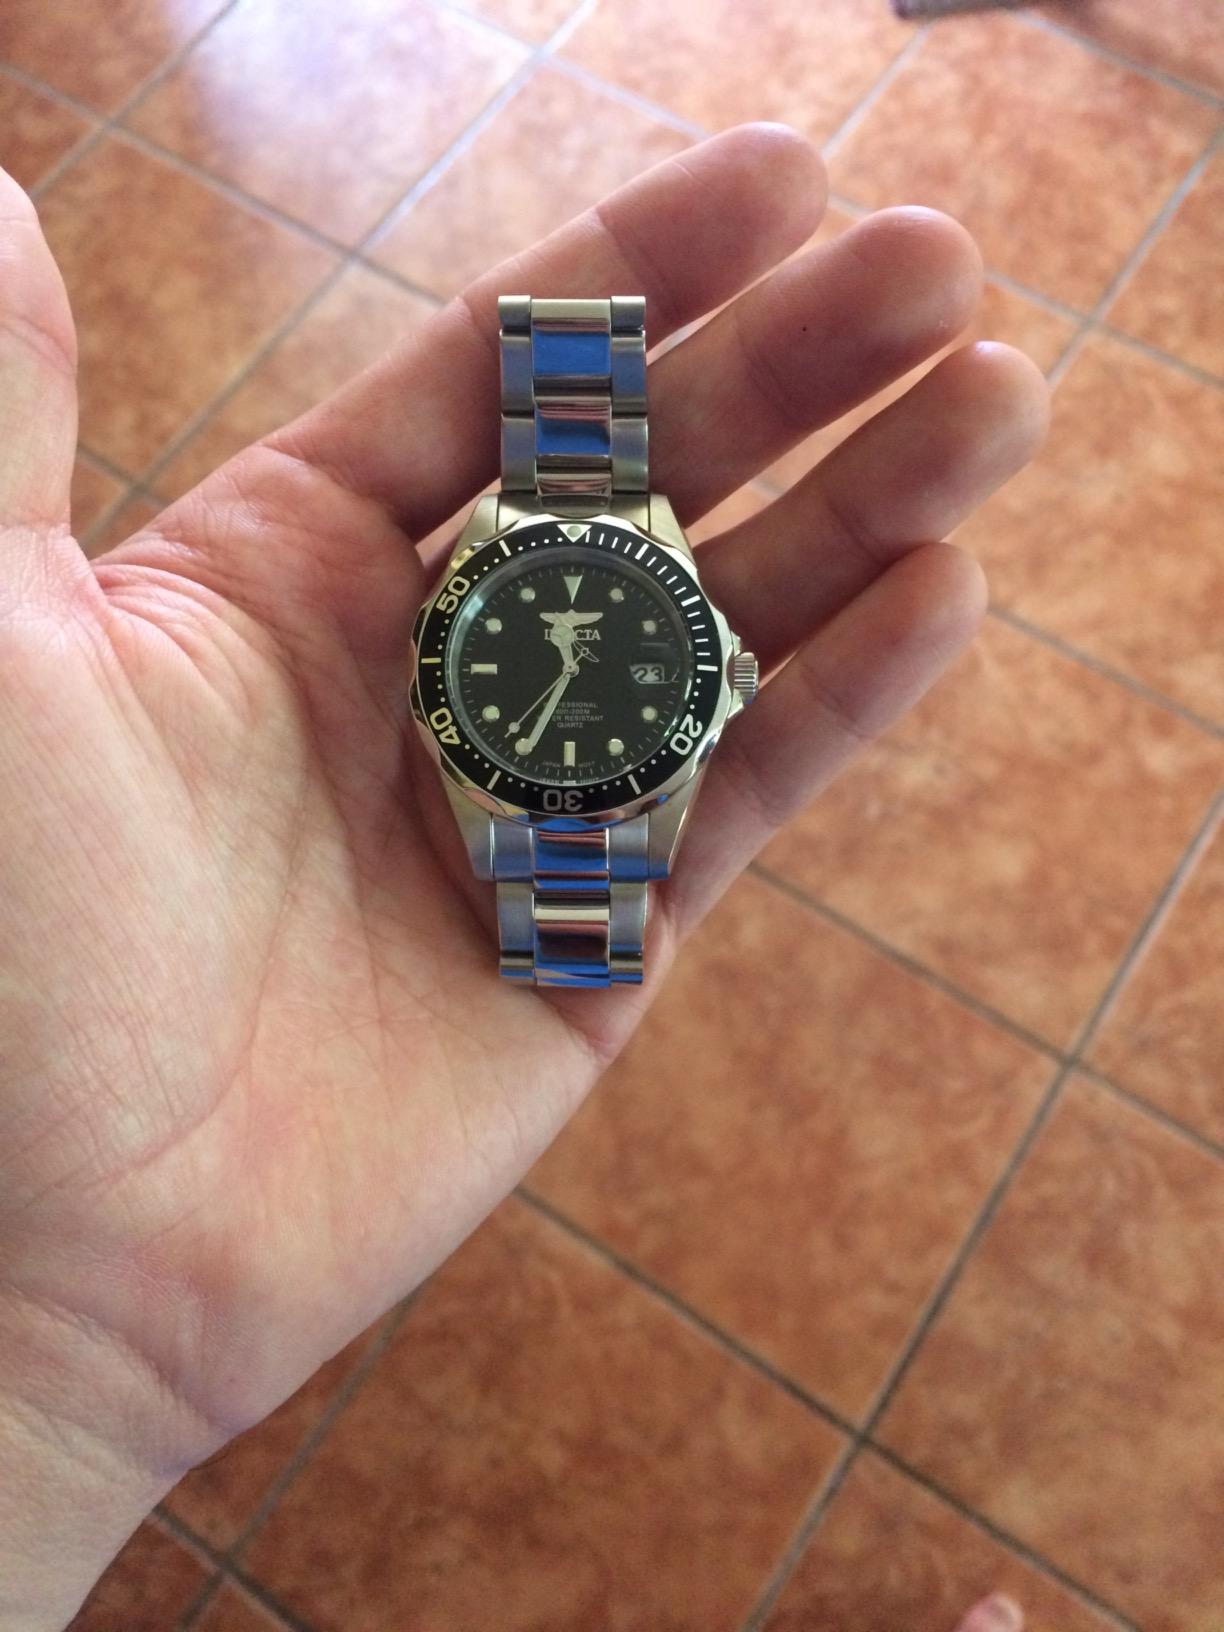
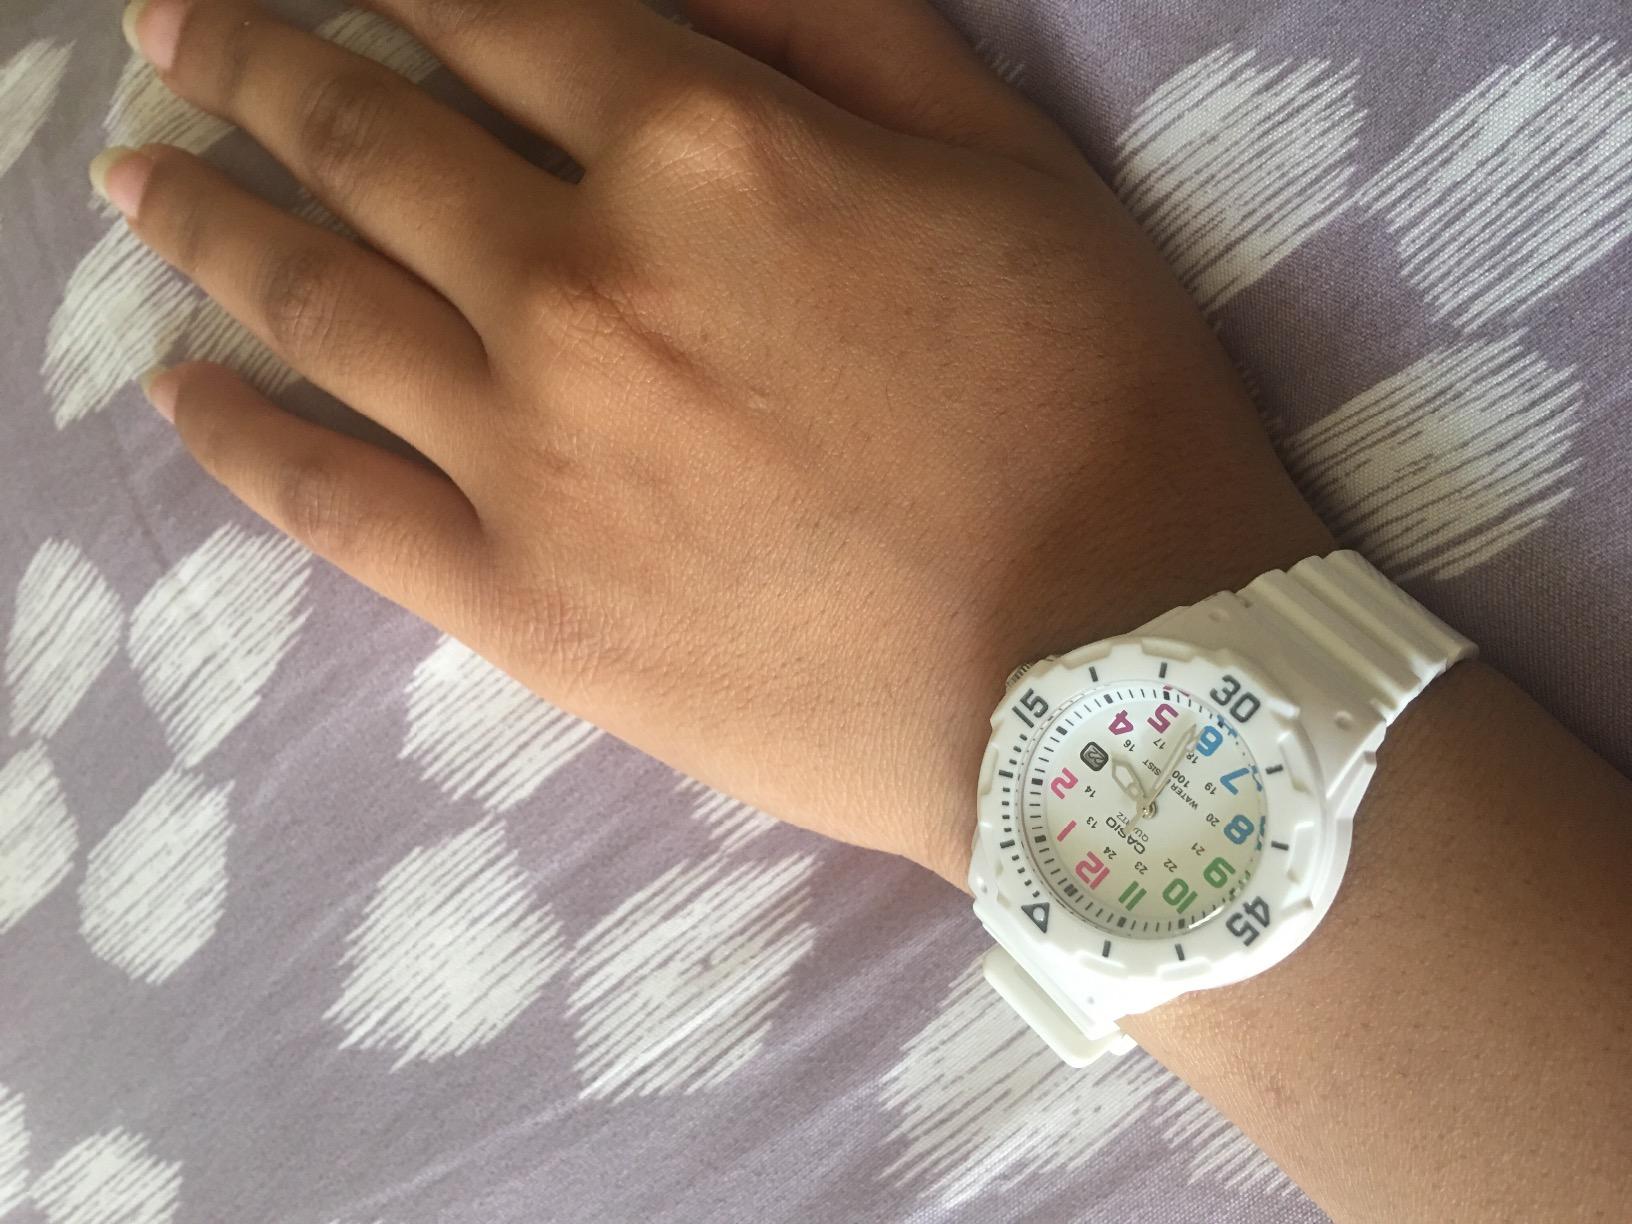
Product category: accessories_watch
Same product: no